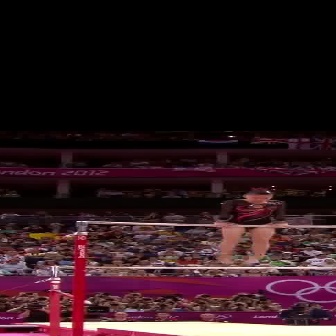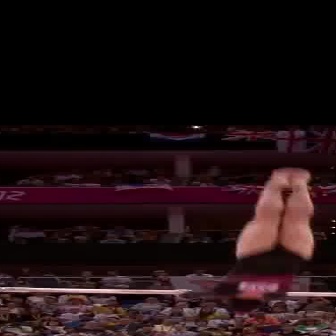
  Please identify the target specified by the bounding box [211,188,286,263] in the first image and locate it in the second image. Return the coordinates in [x_min,y_min,x_max,y_max] format.
Answer: [175,167,318,311]